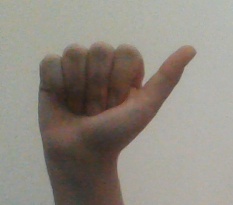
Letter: dhad